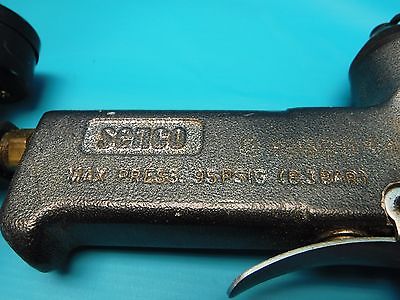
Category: stapler